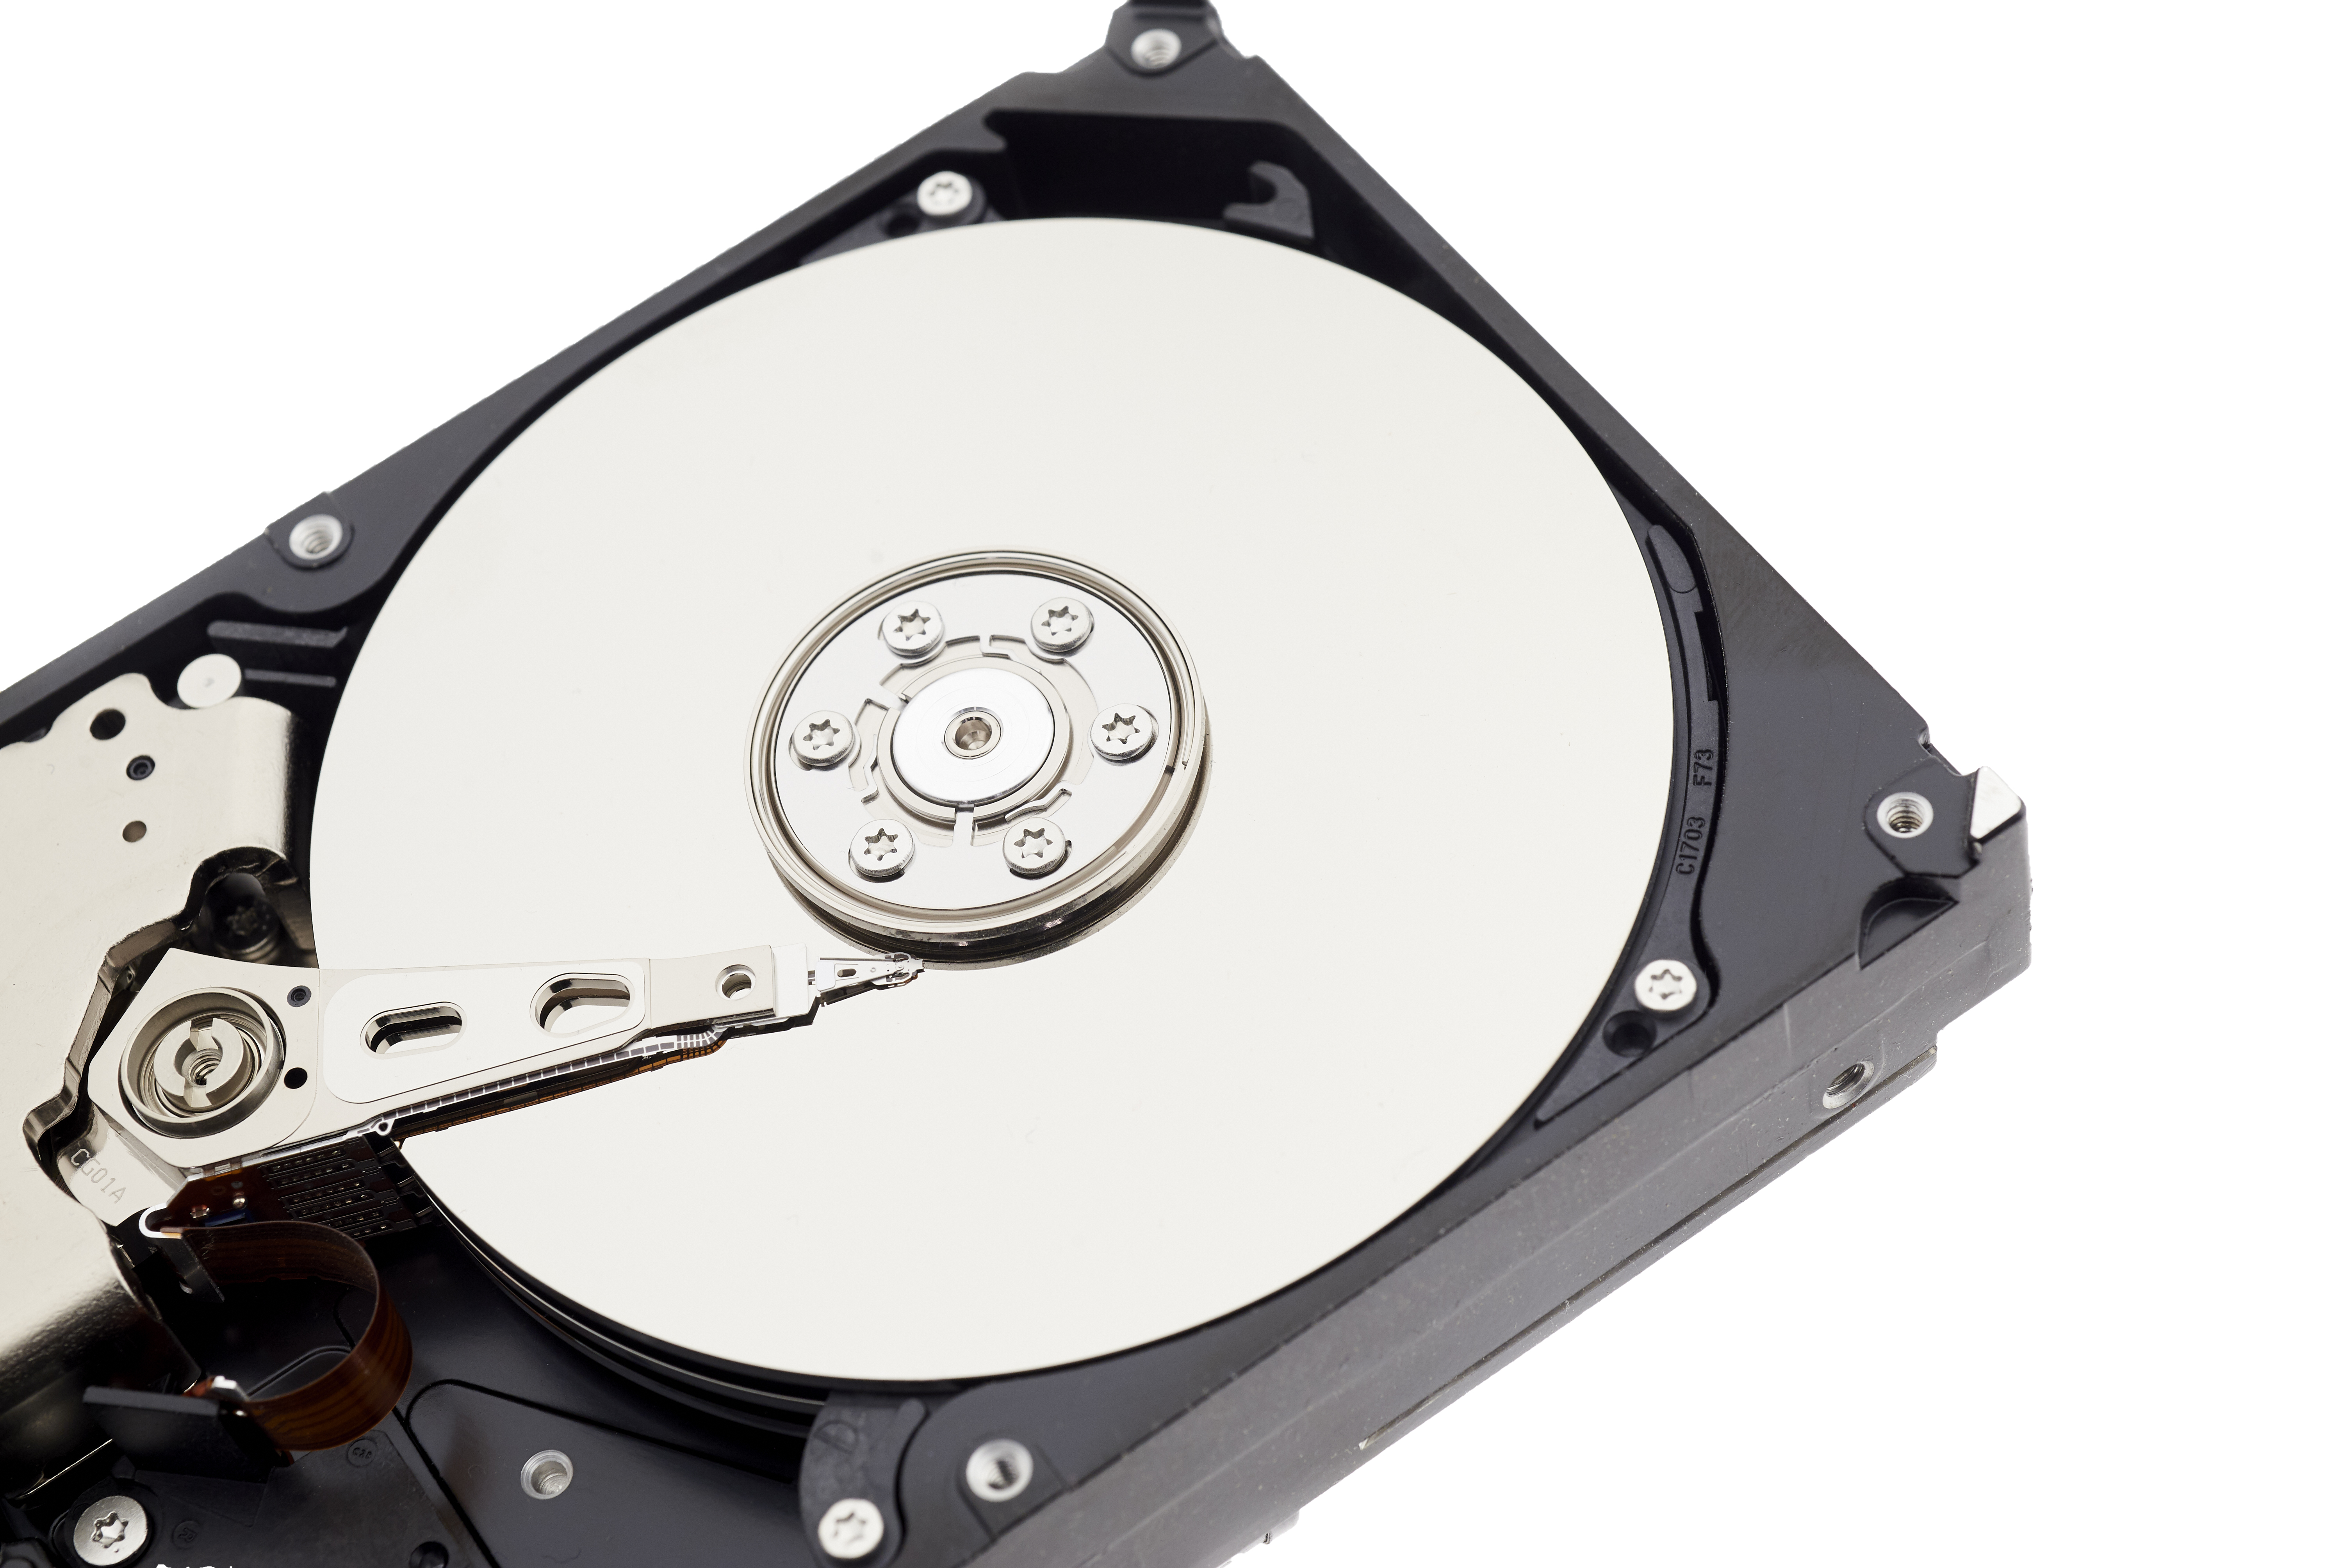
hard disk drive, data storage device, computer component, technology, electronic device, electronics, automotive window part, peripheral